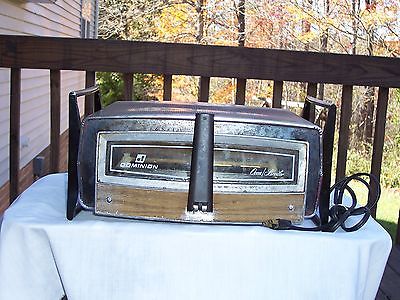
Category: toaster